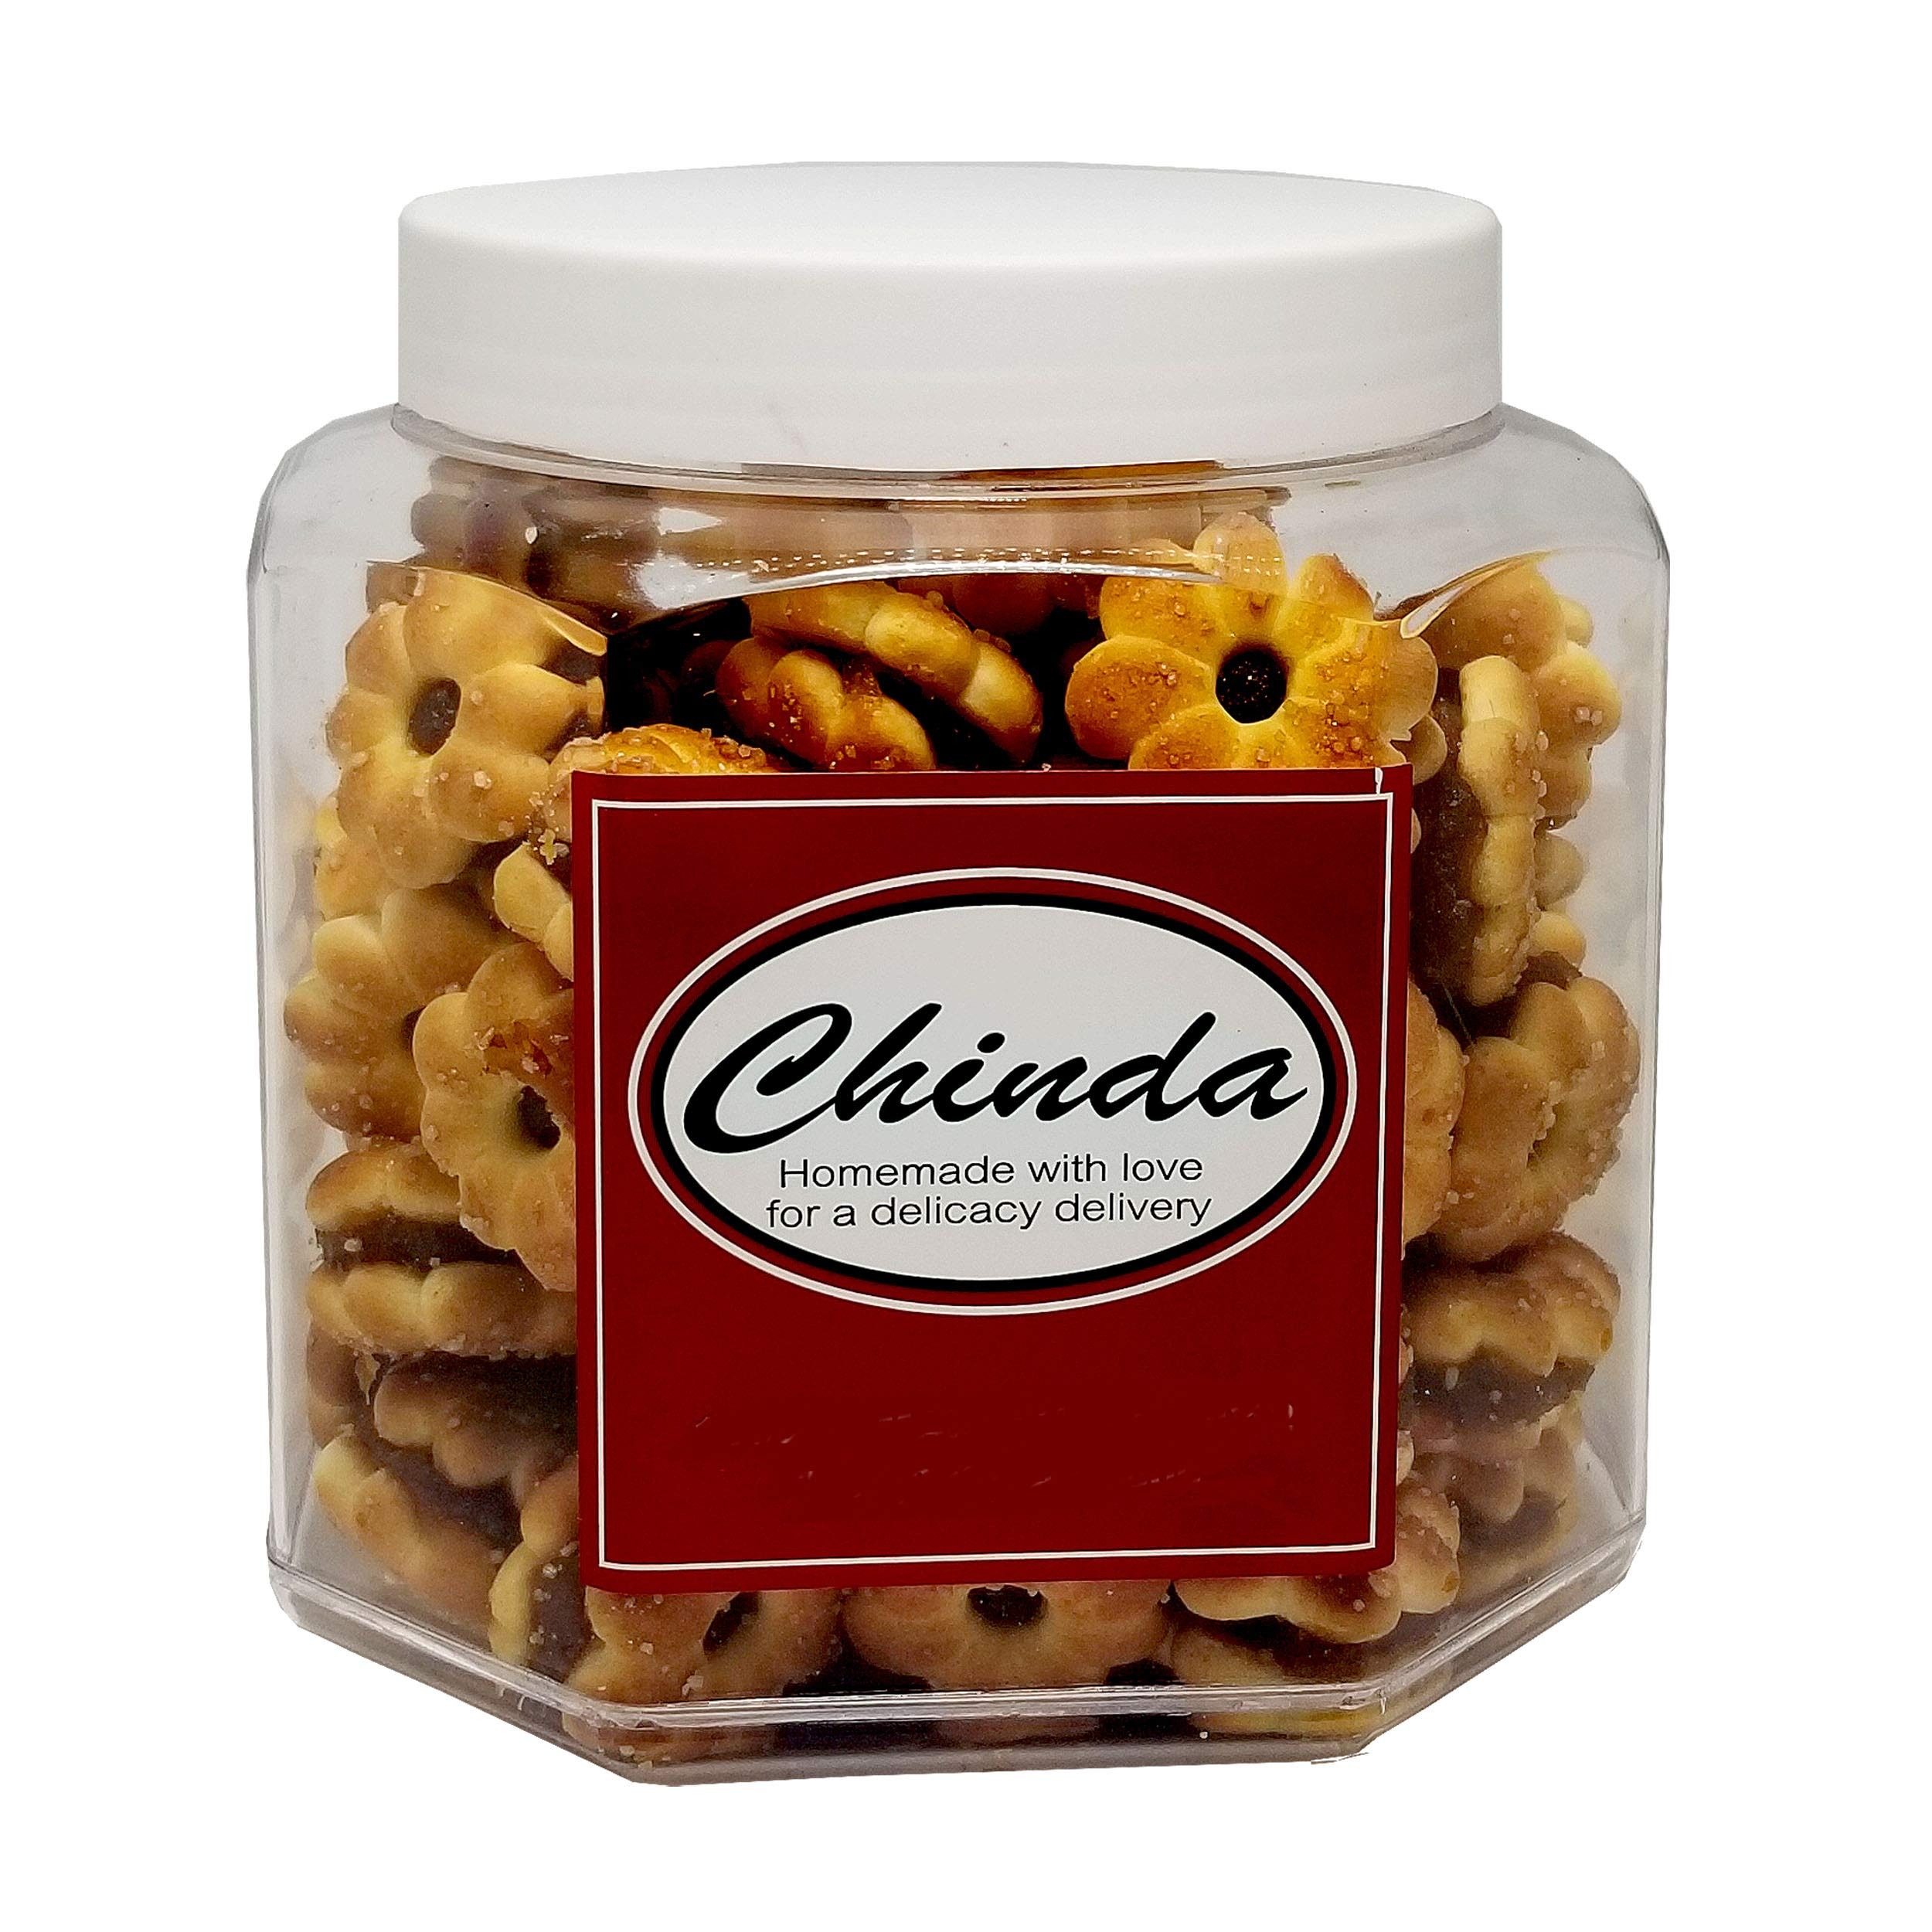
Item Name: Pineapple Cracker Cookie Biscuits by Chinda 22 Oz.
Bullet Point 1: Light and crunchy cracker biscuits in daisy shape filled in between with delicious homemade pineapple jam.
Bullet Point 2: Perfect blend of sweet and sour flavors of the pineapple jam combined with the light and crunchy cracker biscuits in perfect bite size
Bullet Point 3: They are irresistibly delicious snack!
Bullet Point 4: Homemade with love and care!
Bullet Point 5: Net Wt. 22 Oz. Product of Thailand
Product Description: Pineapple Cracker Cookie Biscuit by Chinda is a Thai traditional sandwich cookie. Light and crunchy crackers in daisy shape filled in between with delicious homemade pineapple jam. The sweetness and sourness of the pineapple jam combined with the light and crunchy cracker biscuits in perfect bite size are so irresistibly delicious that once you start it will be hard to stop!
Value: 16.0
Unit: Ounce

Price: 18.95